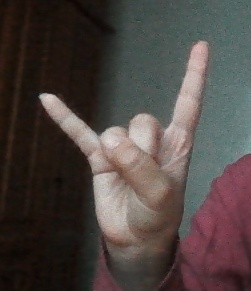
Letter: la